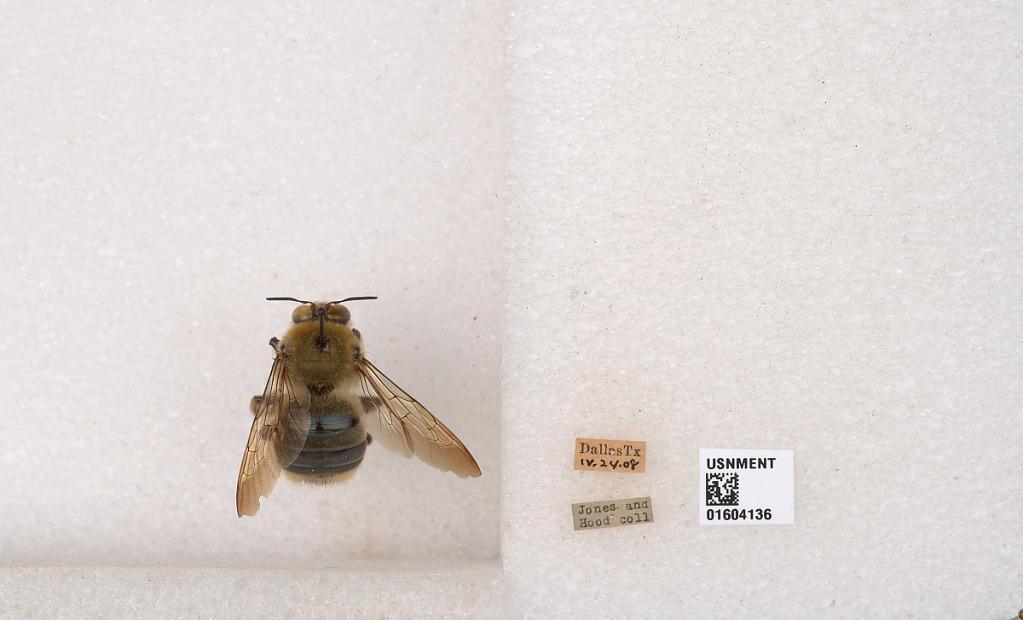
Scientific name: Xylocopa (Xylocopoides) virginica texana Cresson
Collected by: Jones & Hood
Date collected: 1908-4-24
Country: United States
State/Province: Texas
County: Dallas
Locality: Dallas